17th Horse (Poona Horse)

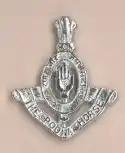
Current Regimental Cap Badge

The Poona Horse is an armoured regiment in the Armoured Corps of the Indian Army. The regiment, known before independence as The Poona Horse (17th Queen Victoria's Own Cavalry), was raised as a regular cavalry regiment in the Bombay Presidency army of the East India Company. It was formed from the 3rd Regiment of Bombay Light Cavalry, raised in 1820, and the Poona Auxiliary Horse, raised about 1817–18. The latter unit was absorbed into the regular forces about 1860 and the two regiments later became the 33rd Queen Victoria's Own Light Cavalry and the 34th Prince Albert Victor's Own Poona Horse.